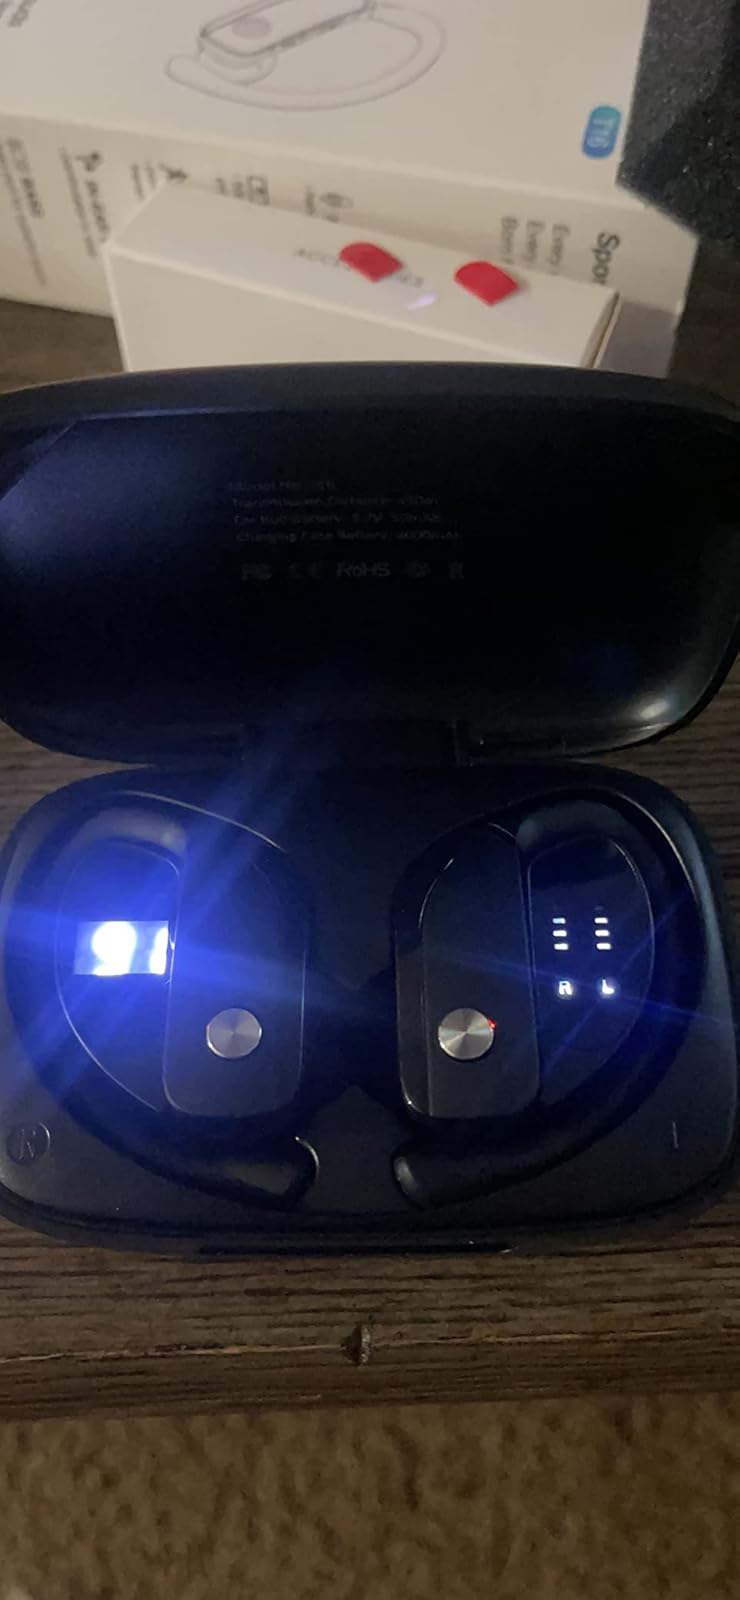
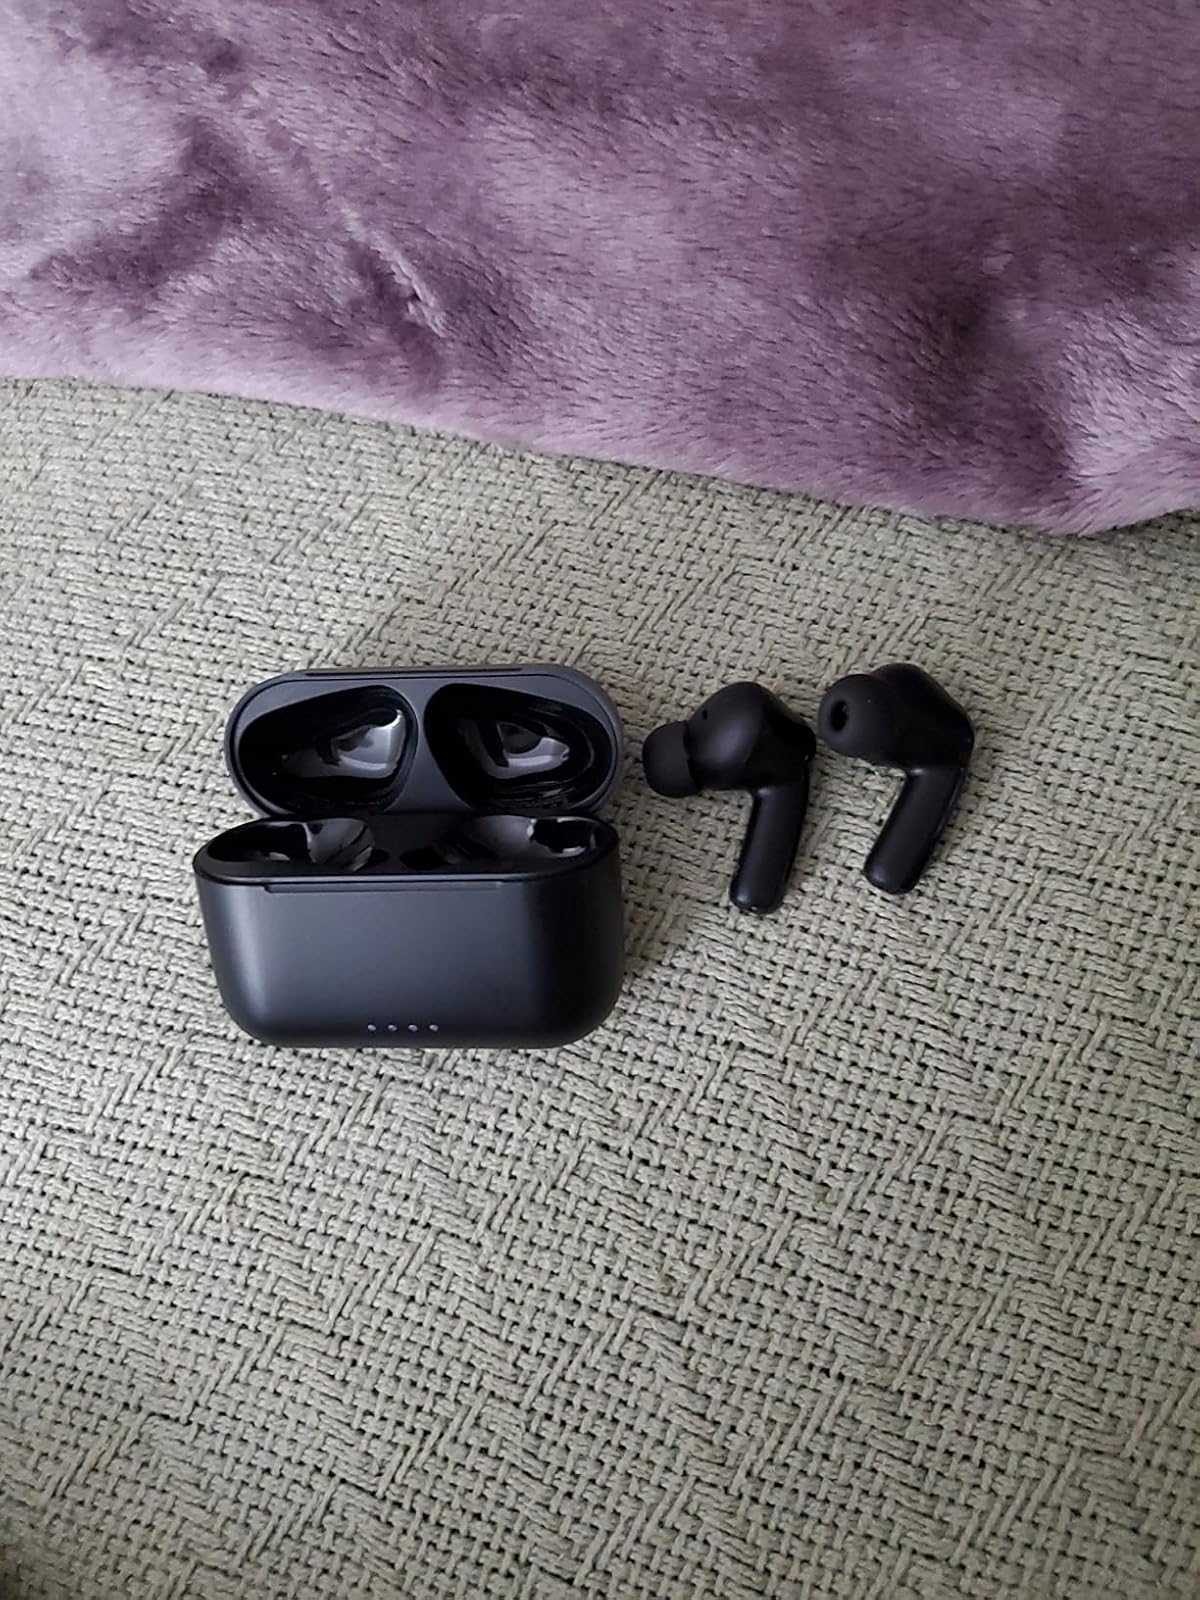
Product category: earbuds
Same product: no